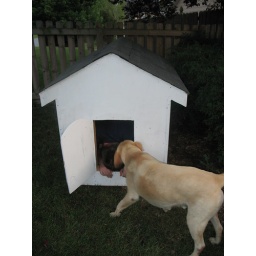
Elvis and Keith in the dog house